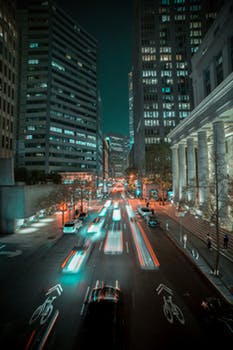
Label: No Watermark